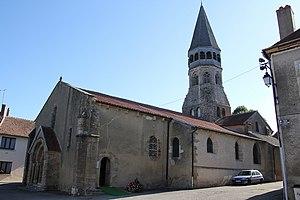
Eglise St Martin de Cérilly vue d'ensemble
Cet article recense une partie des monuments historiques de l'Allier, en France.
L'église Saint-Martin est une église catholique située à Cérilly, en France.
Cérilly est une commune française située dans le département de l'Allier en région Auvergne-Rhône-Alpes. Les habitants de la commune de Cerilly sont appelés les Cérillois.